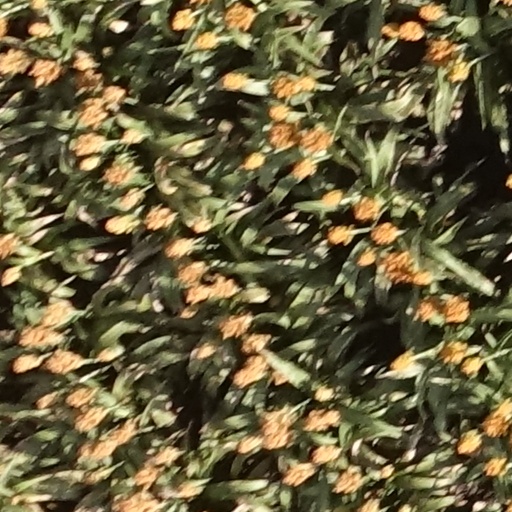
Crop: sorghum